Temple architecture (LDS Church)

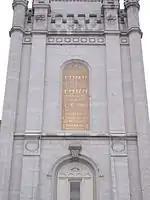
Top of east side Center Spire featuring cloudstones, starstones, sunstones, and eye of God

Moonstones are located directly above the earthstones. Each moonstone is depicted in a different phase. The changing Moon represents the stages of human progression from birth and life to death and resurrection. It also represents one's journey from total darkness into the full light of Christ. Above the moonstones are sunstones, representing celestial glory.